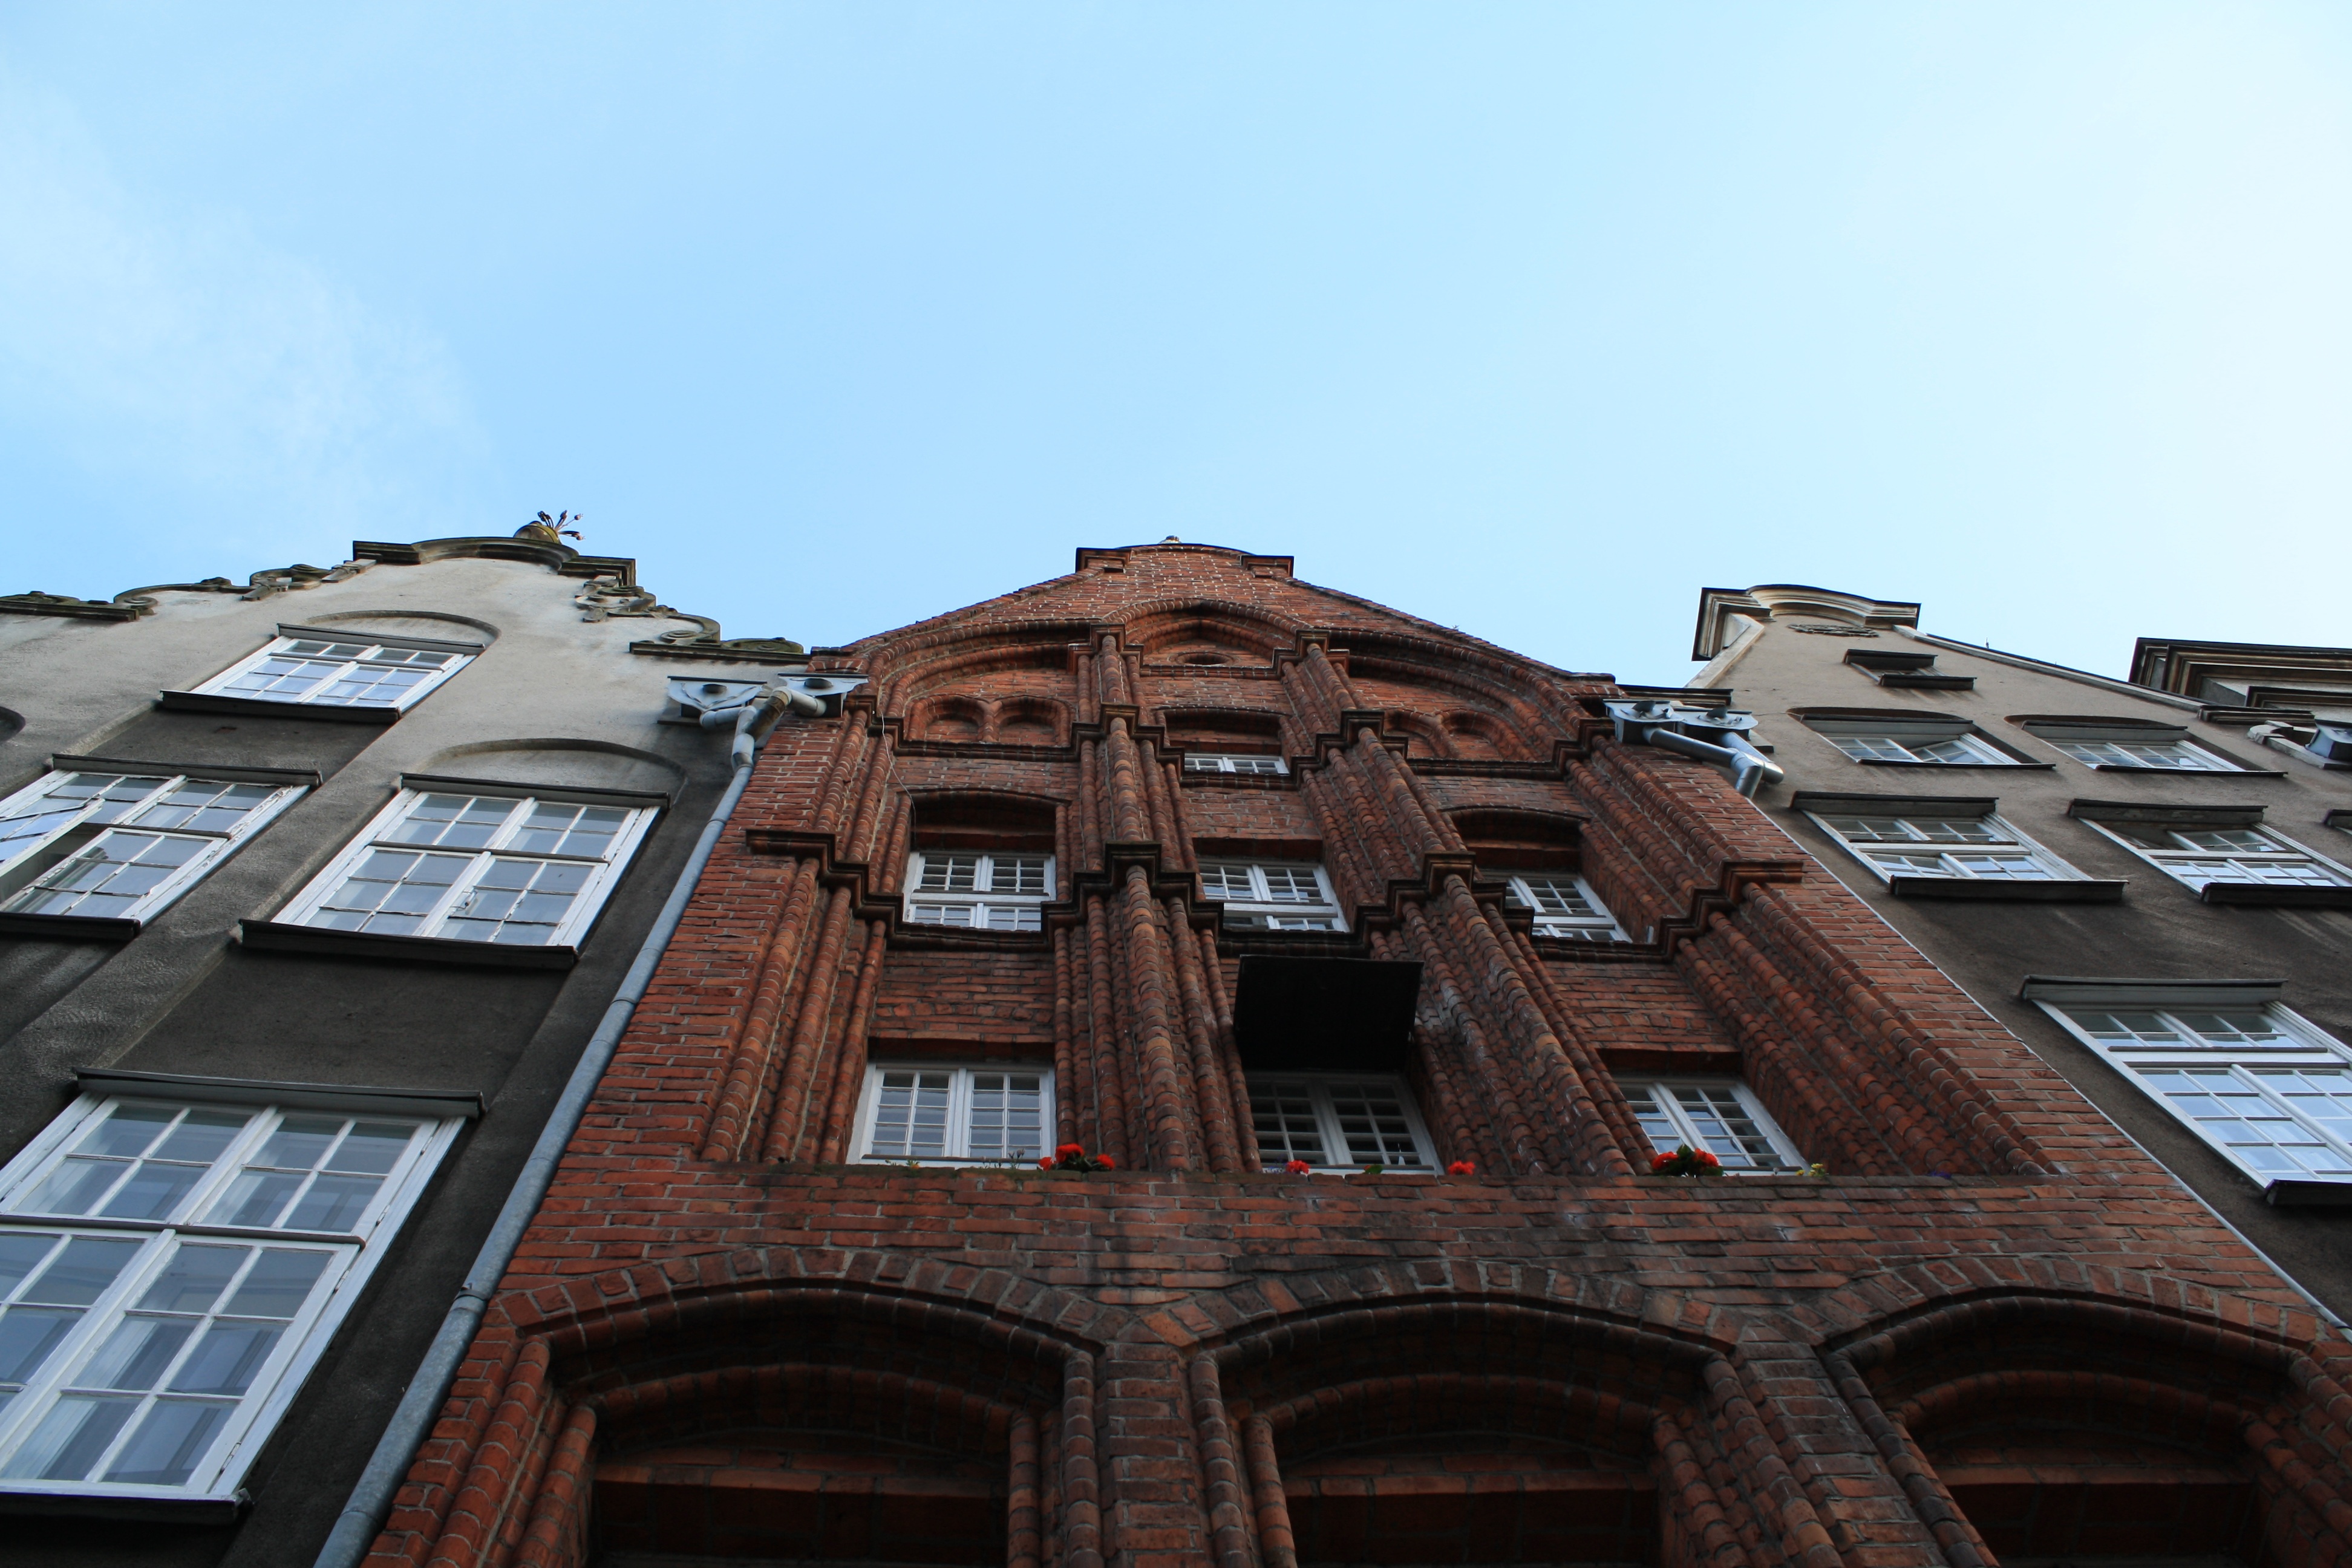
architecture, wood, street, antique, house, roof, city, skyscraper, cityscape, downtown, landmark, facade, brick, old town, townhouses, poland, kamienica, monuments, neighbourhood, old buildings, the old town, gdansk, urban area, residential area